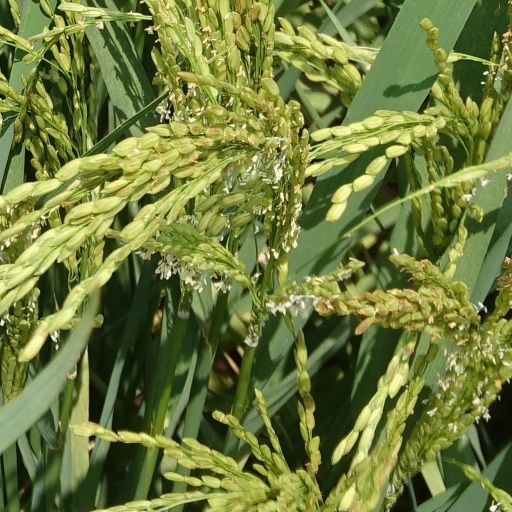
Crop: rice